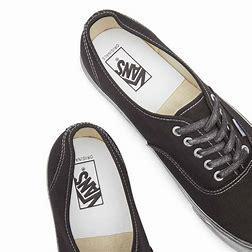
Brand: Vans
Model: UA OG Authentic LX